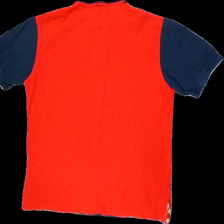
View: back
Type: T-shirt
Category: Men
Brand: Gant
Material: 100% Cotton
Pattern: Other
Cut: Regular
Price range: 100-150
Recommended usage: Recycle
Description: Red and blue t-shirt with collar
Comment: washed out